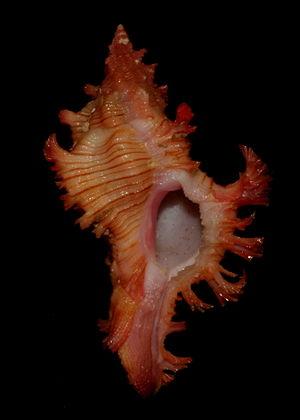
Chicoreus est un genre de mollusques gastéropodes de la famille des Muricidae.